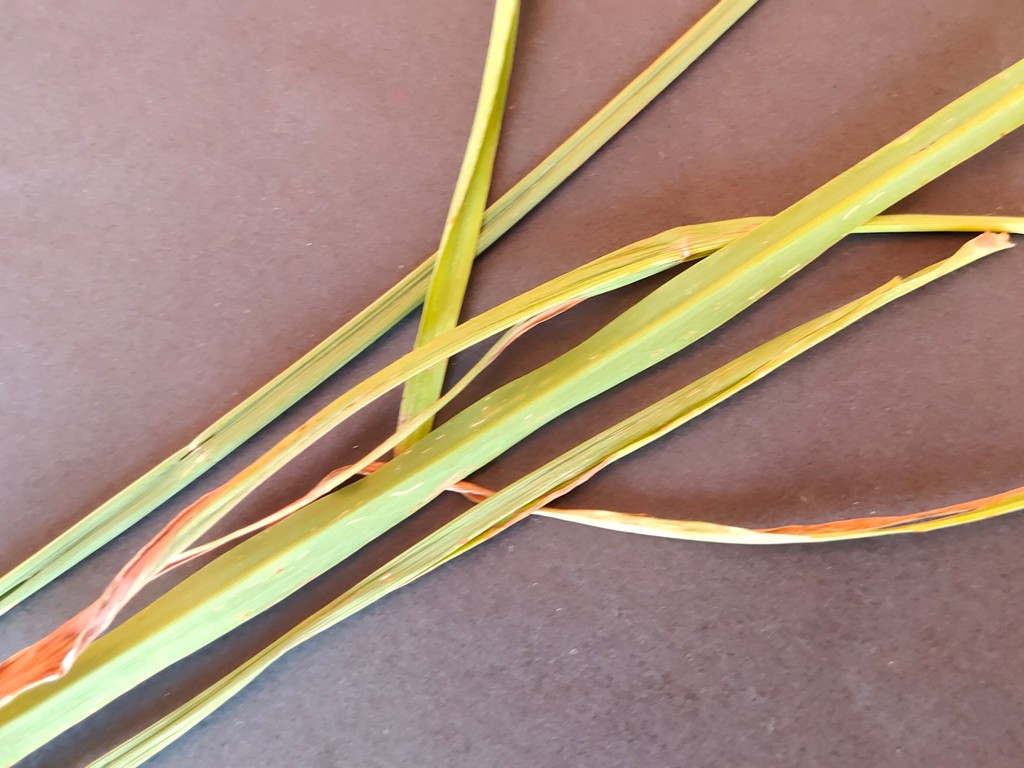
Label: Unhealthy